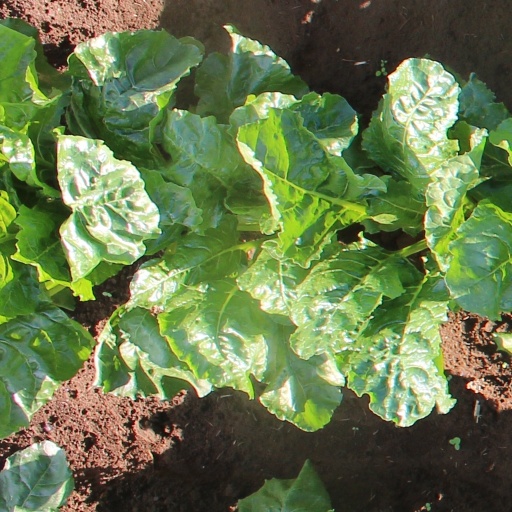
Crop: sugar beet